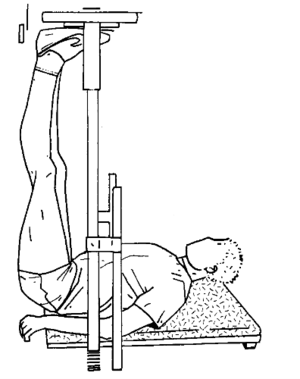
À la suite d'une opération de ligamentoplastie, alors qu'un tendon se trouve transplanté à la place du ligament croisé antérieur, l'articulation du genou nécessite une rééducation post-opératoire. Le chirurgien orthopédiste a la possibilité de prescrire la rééducation d'un ligament croisé antérieur opéré en centre de rééducation à son patient, particulièrement si l'évaluation de la douleur au repos est supérieure à 5/10, si la mobilité en flexion du genou est inférieure à 90° ou en cas d'autre complication.